Jacksonville, Florida

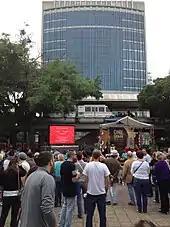
Hemming Park hosts a variety of cultural events throughout the year.

Jacksonville's location on the St. Johns River and the Atlantic Ocean proved instrumental to the growth of the city and its industry. Jacksonville has a sizable deepwater port, which helps make it a leading port in the U.S. for automobile imports, as well as the leading transportation and distribution hub in the state. The strength of the city's economy lies in its broad diversification. While the area once had many thriving dairies, such as Gustafson's Farm and Skinner Dairy, this aspect of the economy has declined over time. The area's economy is balanced among distribution, financial services, biomedical technology, consumer goods, information services, manufacturing, insurance, and other industries.